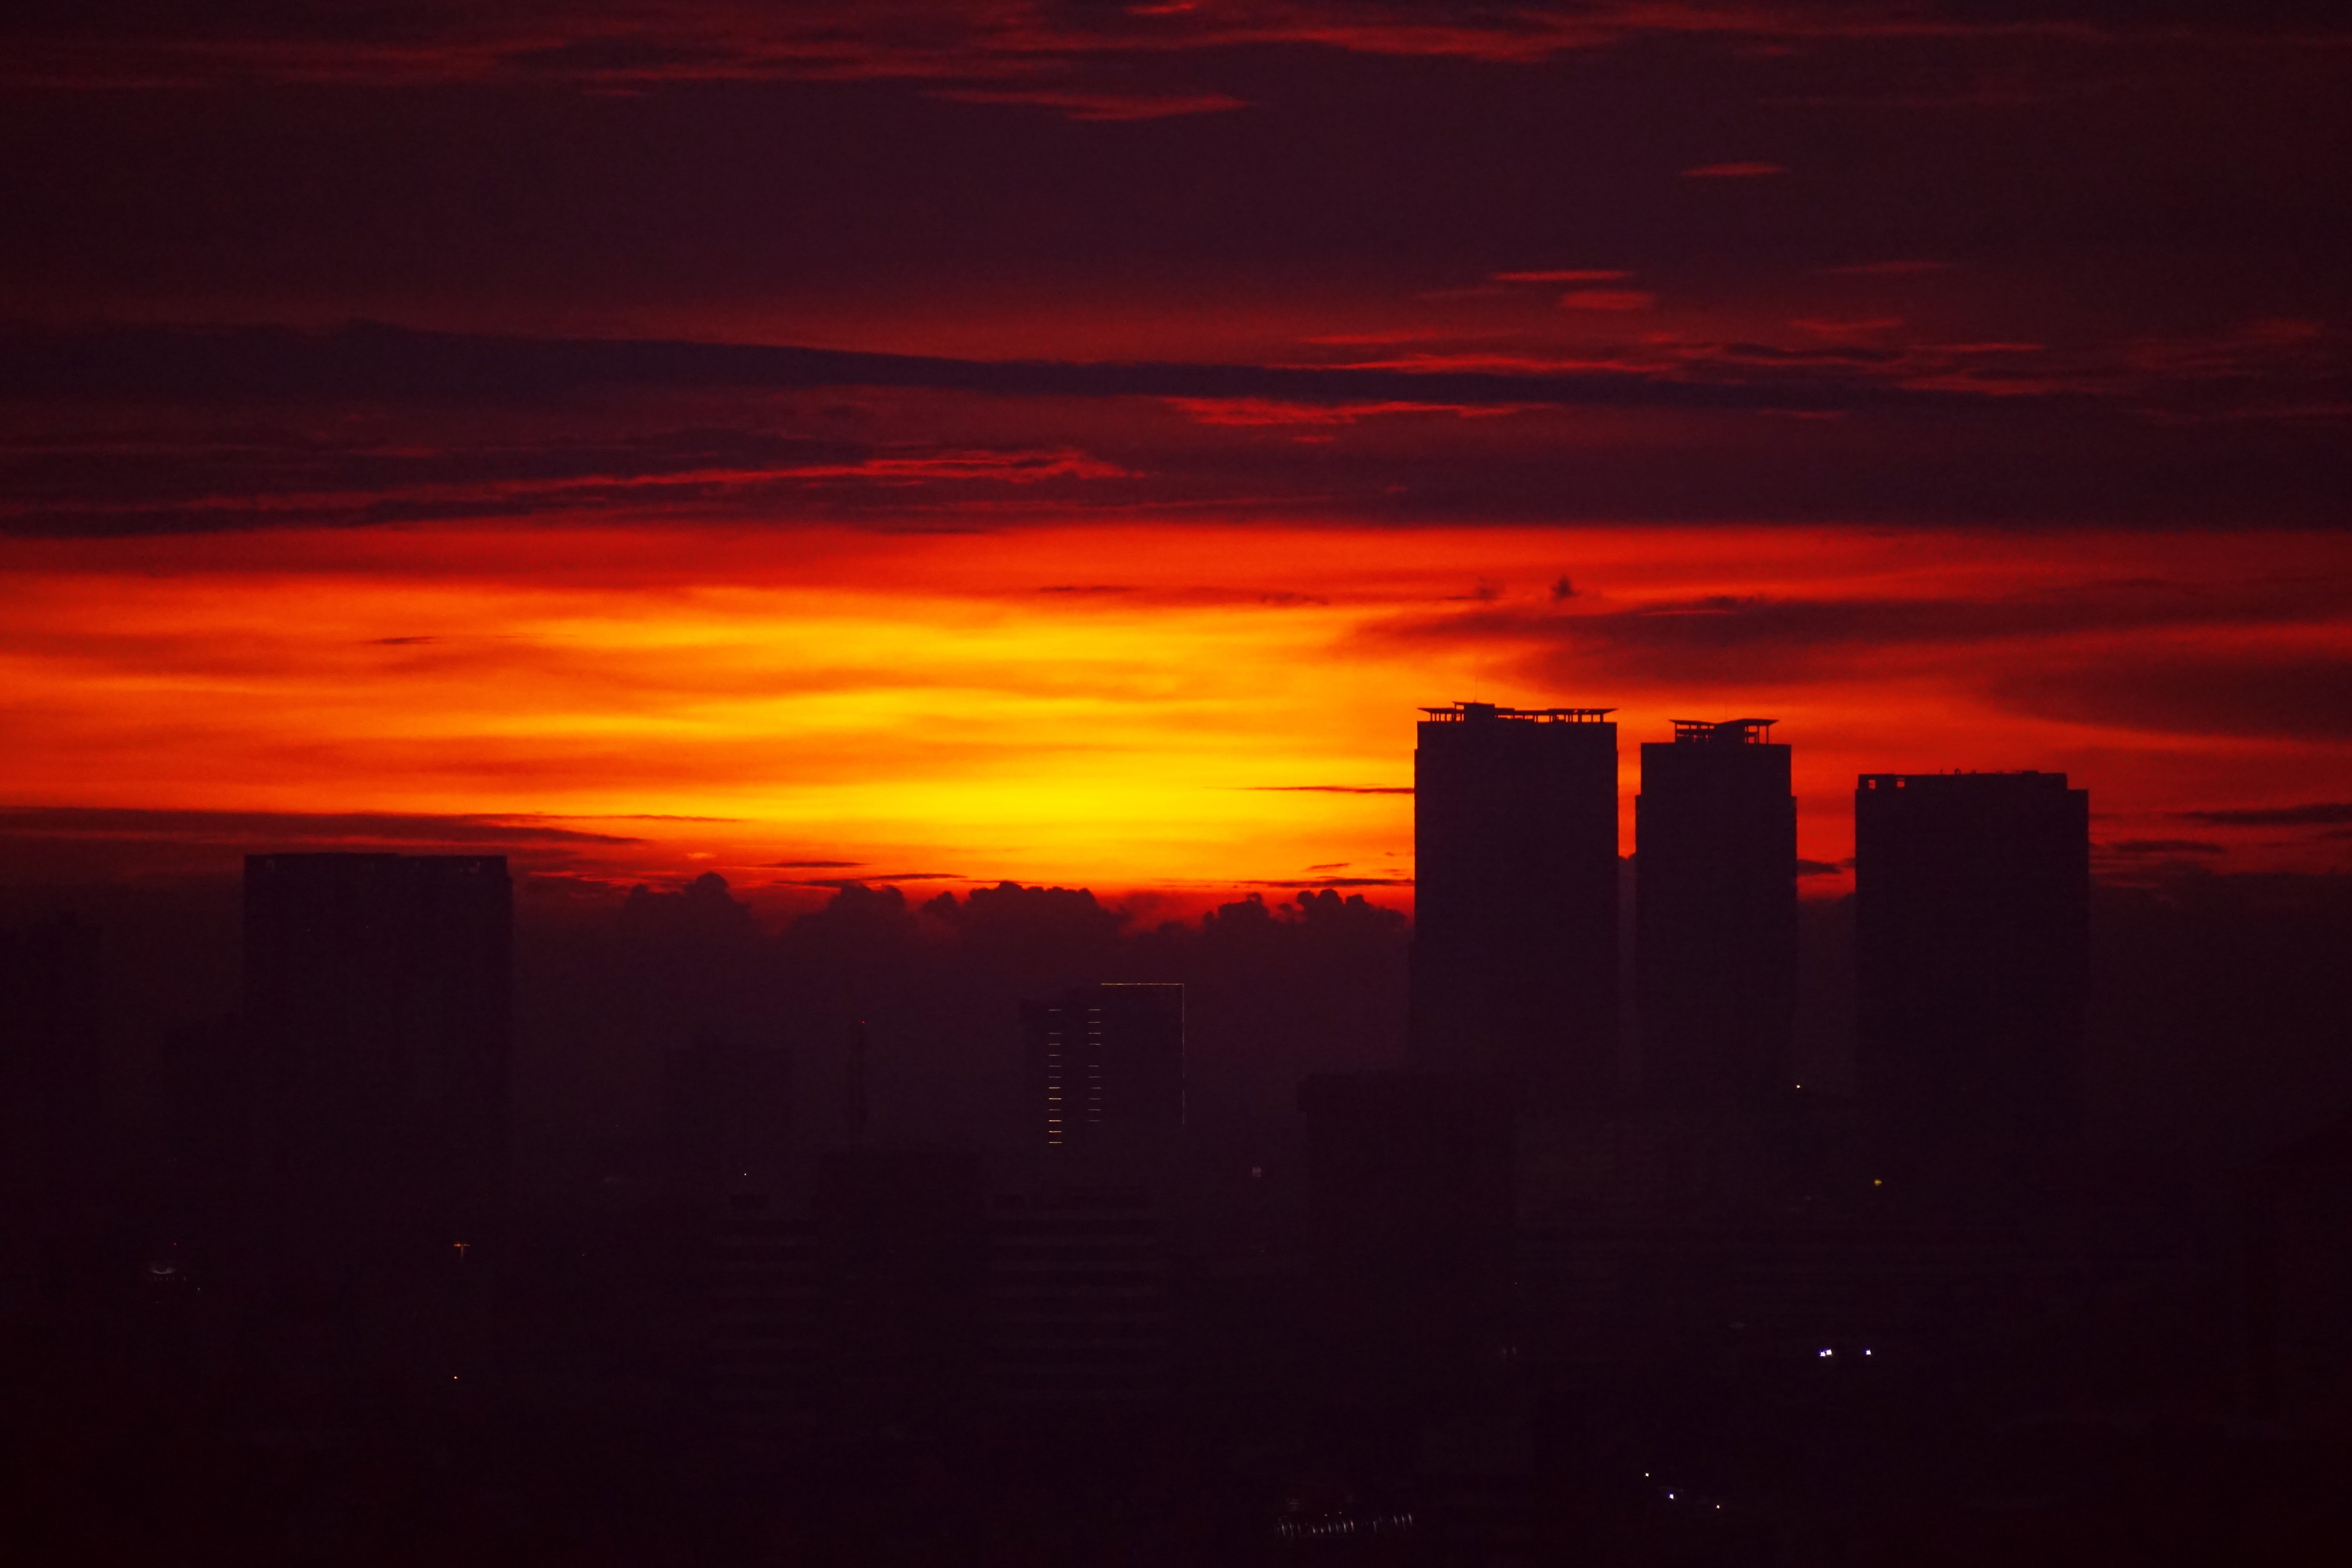
horizon, cloud, sky, sunrise, sunset, skyline, morning, dawn, atmosphere, dusk, evening, afterglow, red sky at morning